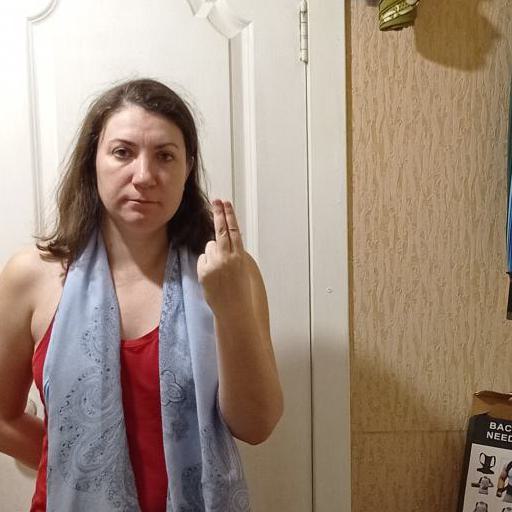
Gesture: two_up_inverted